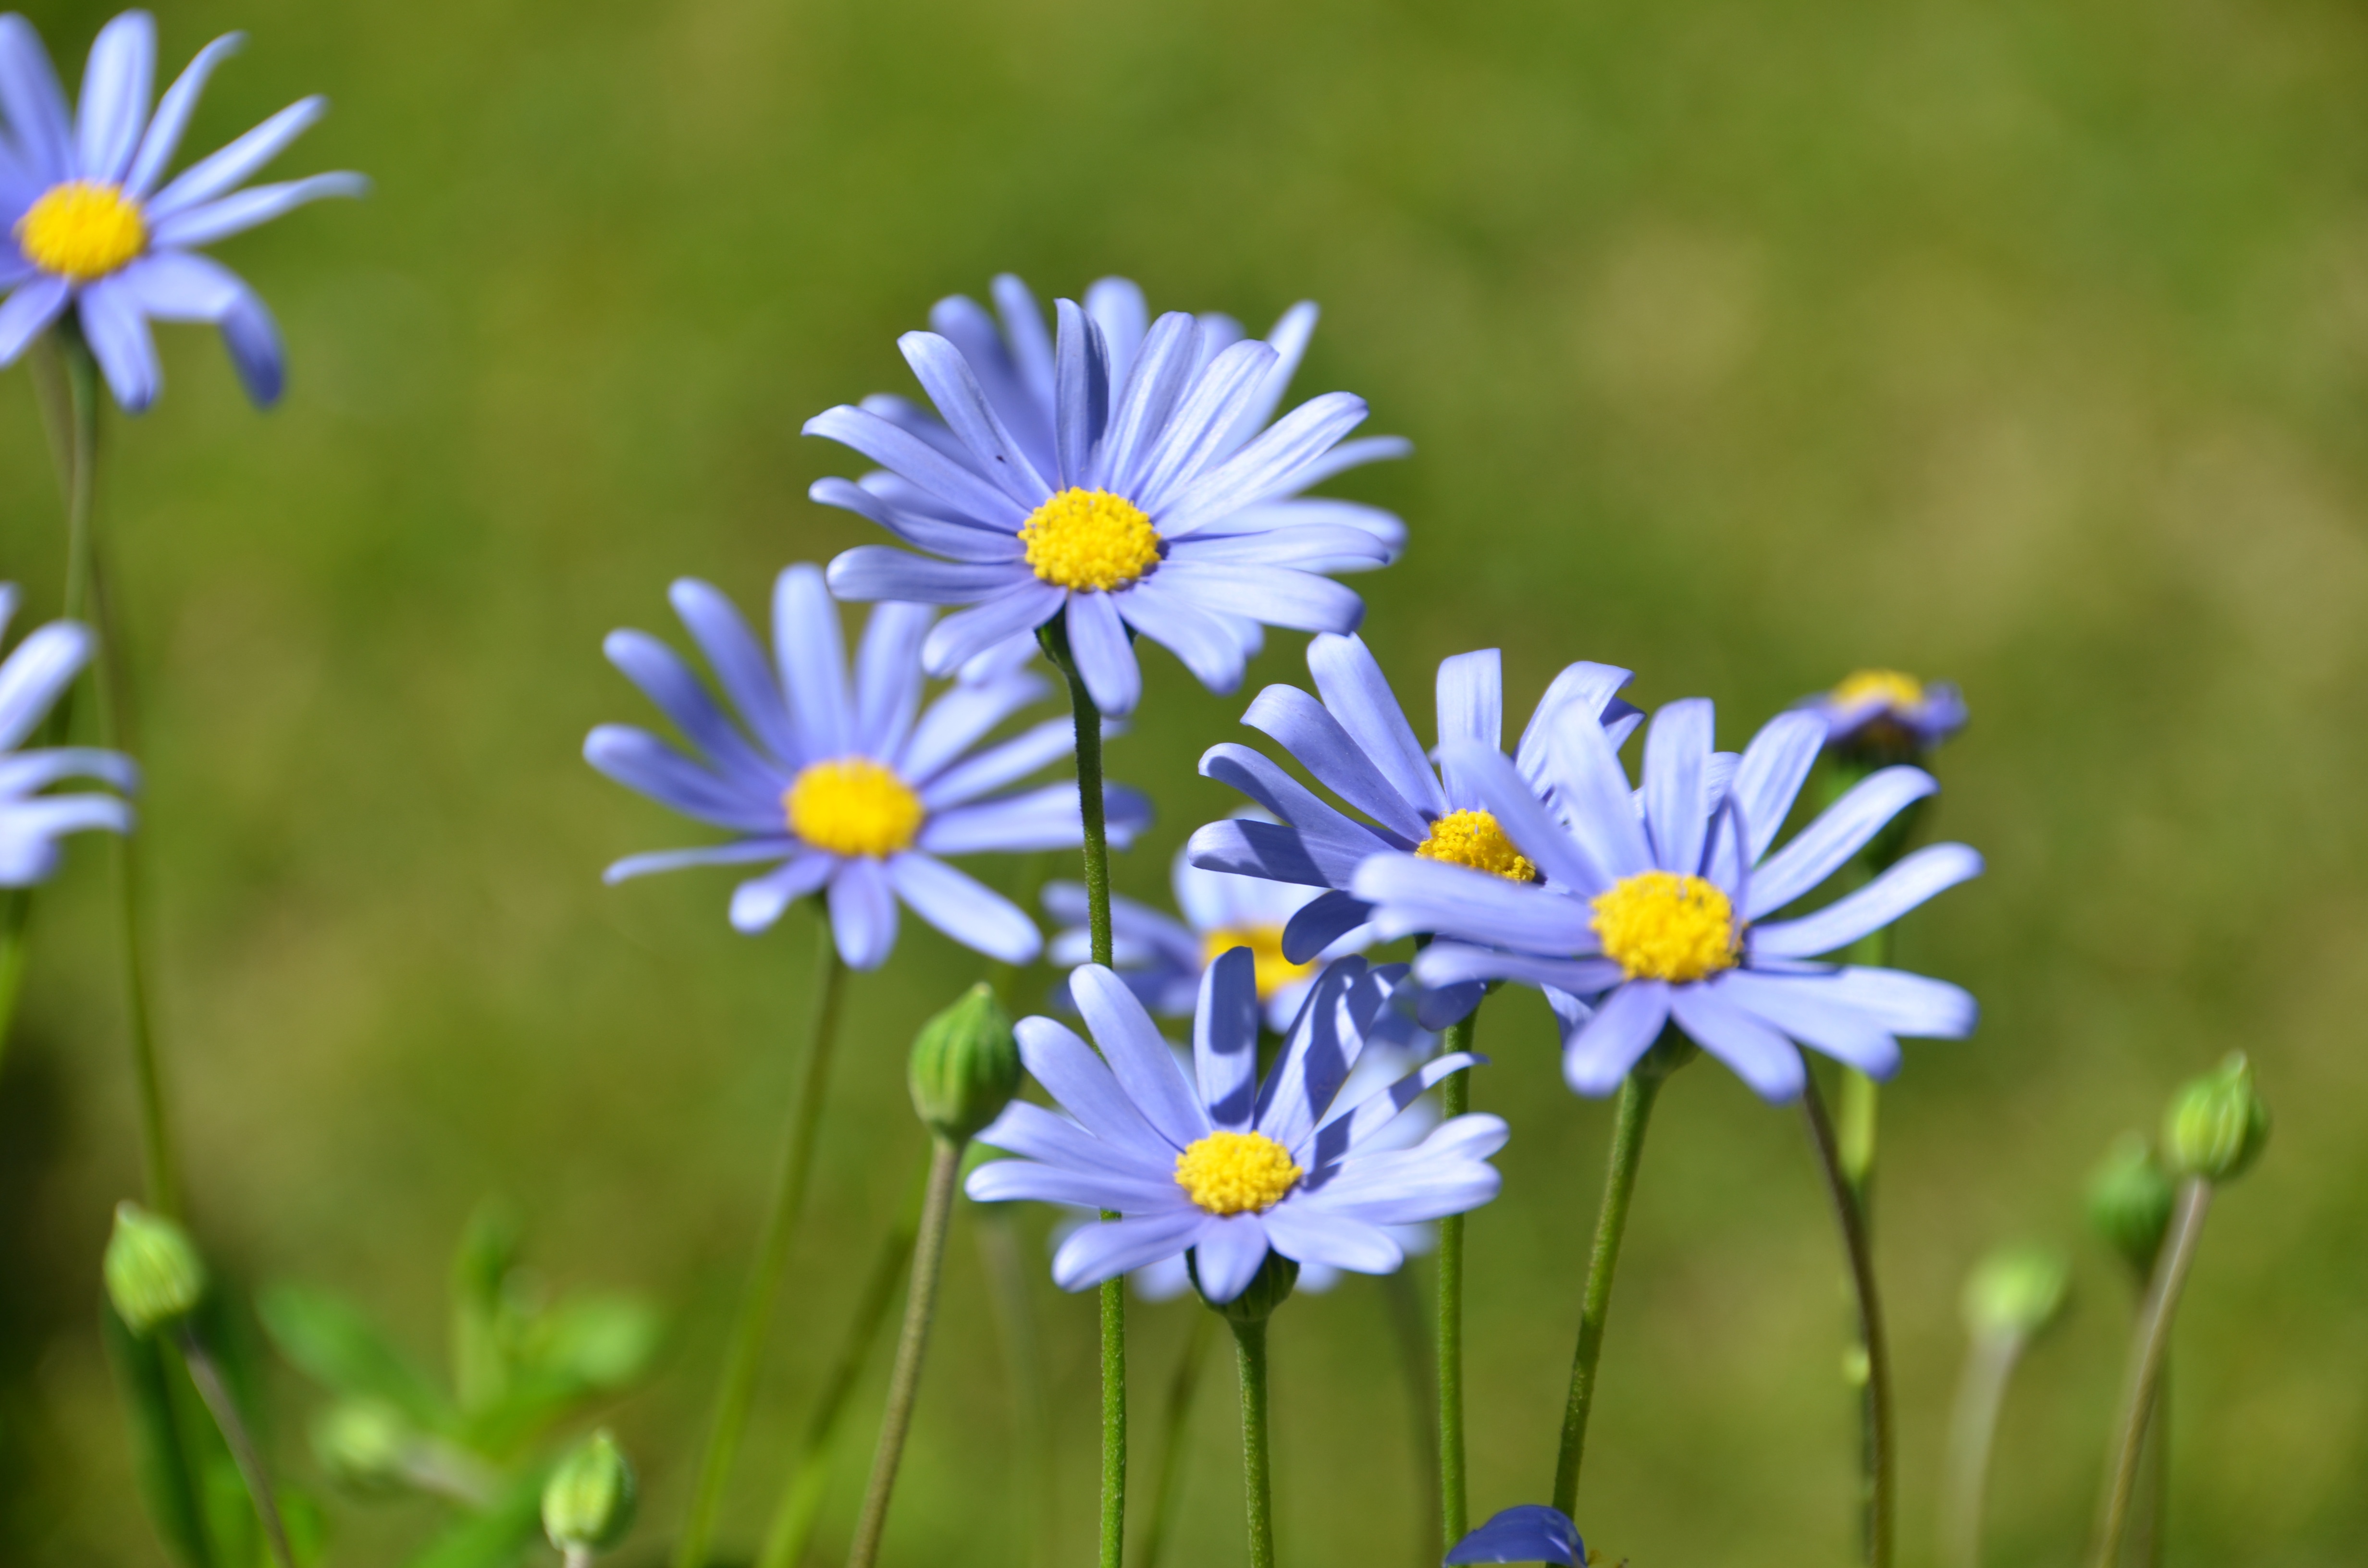
nature, grass, blossom, plant, field, meadow, prairie, flower, petal, daisy, spring, herb, produce, botany, blooming, flora, wildflower, macro photography, green leaves, flowering plant, daisy family, growing plant, oxeye daisy, blue felicia daisy, land plant, chamaemelum nobile, marguerite daisy, garden cosmos